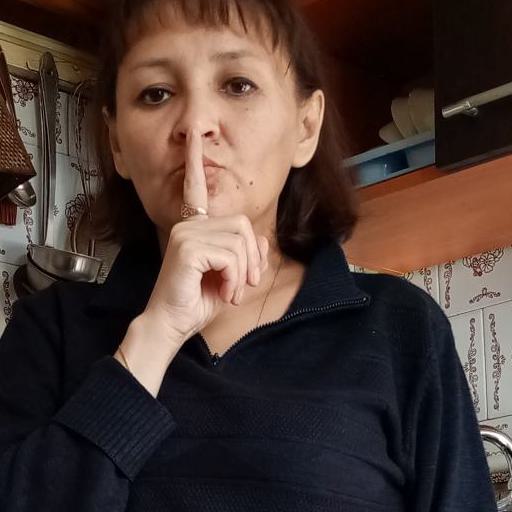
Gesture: mute